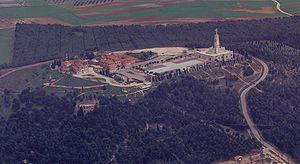
Sainte María Maravillas Pidal y Chico de Guzmán, connue souvent par son nom de religion Maravillas de Jesús, née le 4 novembre 1891 à Madrid et morte le 11 décembre 1974 au Carmel de la Aldehuela, est une religieuse carmélite déchaussée espagnole.
La colline des Anges est une butte-témoin située en Espagne qui marque le centre géographique de la péninsule ibérique.